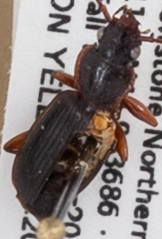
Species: Cymindis cribricollis
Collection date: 2018-08-23
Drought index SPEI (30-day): -0.71
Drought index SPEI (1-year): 1.28
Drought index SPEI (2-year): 0.9